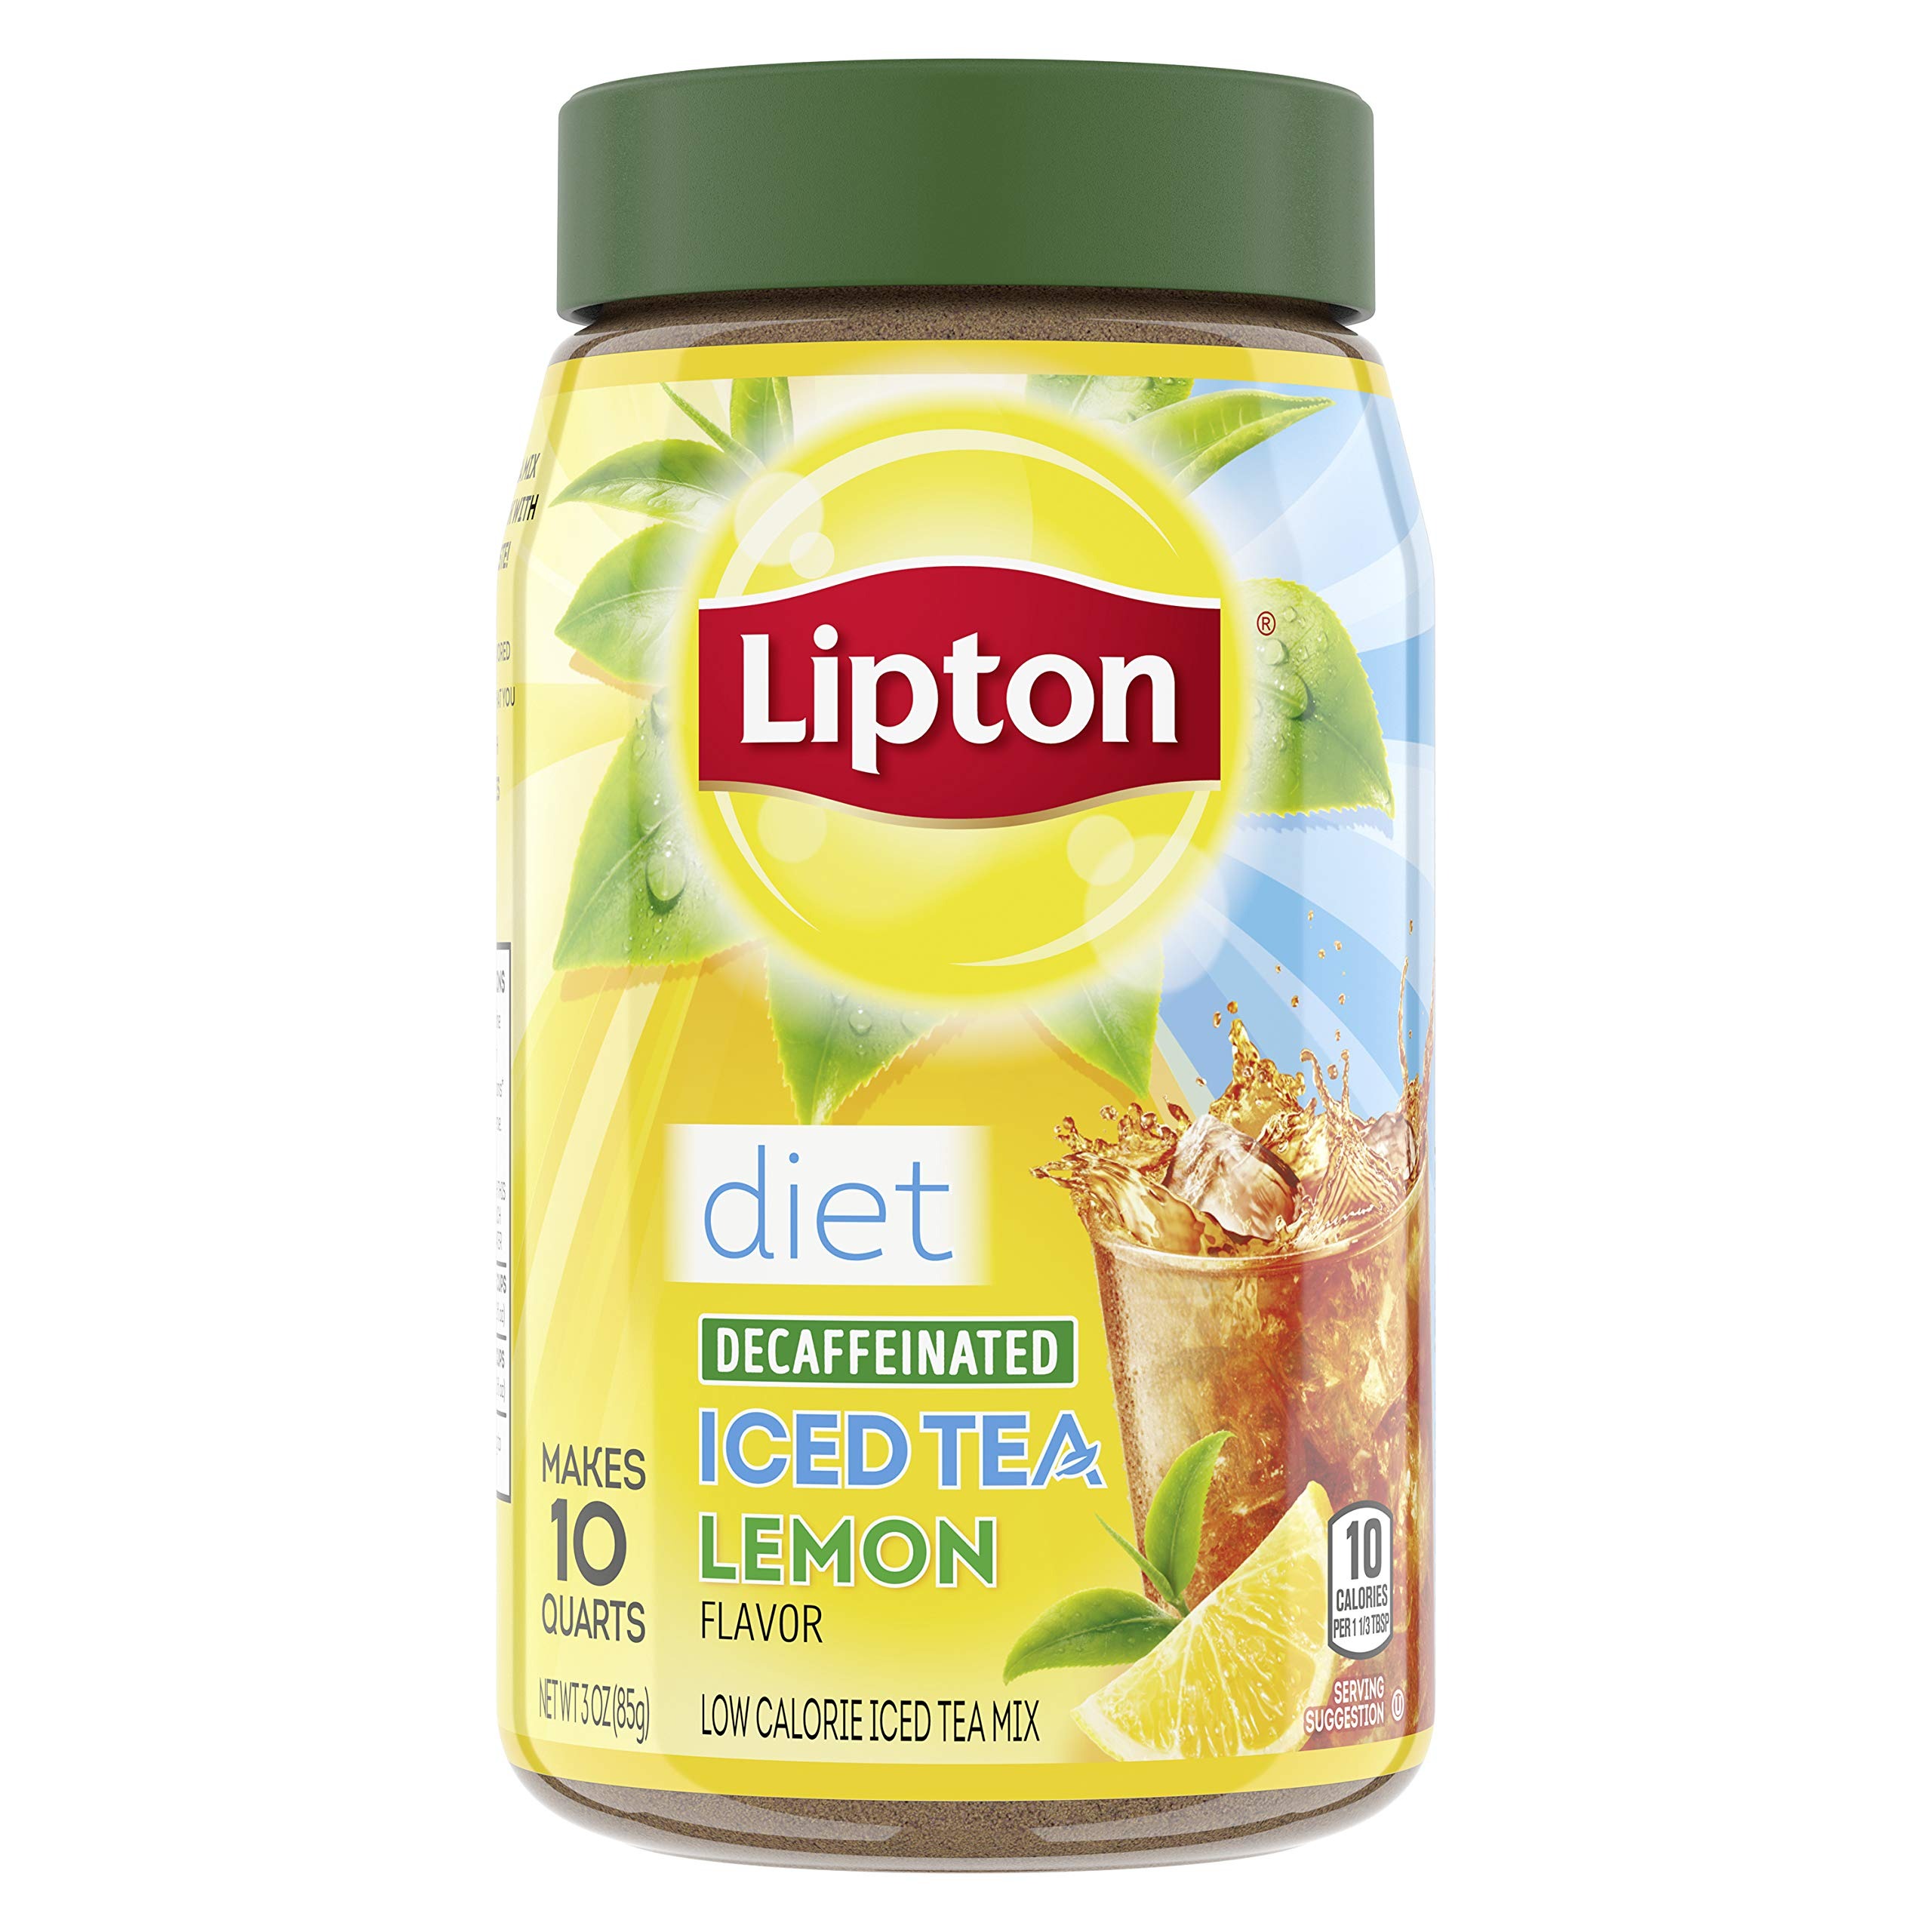
Item Name: Lipton Iced Tea For a Cool Beverage Diet Decaffeinated Lemon Caffeine-Free, Sugar-Free Black Tea Mix 10 qt
Bullet Point 1: What You'll Get - Lipton Diet Decaffeinated Iced Tea Lemon powder mix with black tea, natural flavors, and only 10 calories per serving, 10 quarts per pack, 1 pack total
Bullet Point 2: Delicious Lipton Flavor - This diet iced tea lemon powder makes a refreshing beverage with orange pekoe, pekoe cut black tea, and natural flavors without the extra calories
Bullet Point 3: Wake Up with Lipton Tea - This Lipton black tea is caffeinated, so you can enjoy the cafe experience in the comfort of your own home when you first wake up, or anytime of the day
Bullet Point 4: Easy to Make - To make this delicious iced tea, simply mix the powder with cold water in a glass or pitcher, following the measurements on the label, for iced tea
Bullet Point 5: Trusted Company - Lipton is a British-American tea brand. Since Sir Thomas Lipton founded this company in 1890, it has been a trusted company for centuries, offering a smooth taste and good flavor
Value: 3.0
Unit: Ounce

Price: 8.99